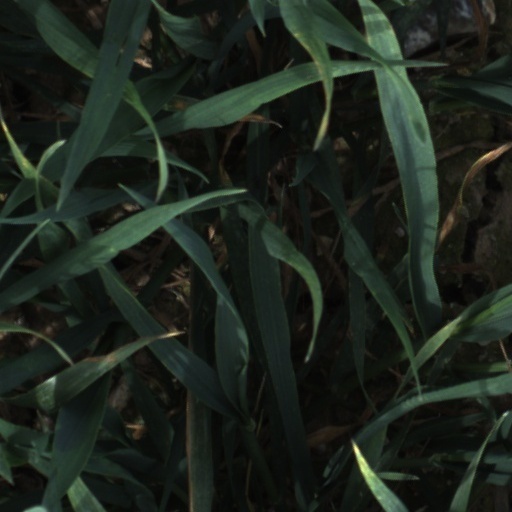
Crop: wheat